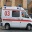
Label: ambulance